Jersey Shore Historic District

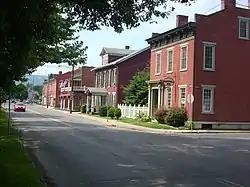
Jersey Shore Historic District, June 2009

The Jersey Shore Historic District is a national historic district located in Jersey Shore, Lycoming County, Pennsylvania. The district encompasses 286 contributing buildings in the central business district and surrounding residential area of Jersey Shore. Most were built during the period 1830 to 1860, and are representative of Victorian, Greek Revival, and Federal style architecture.